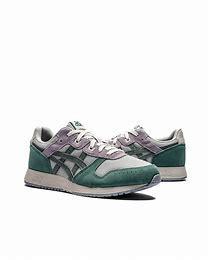
Brand: Asics
Model: Lyte Classic